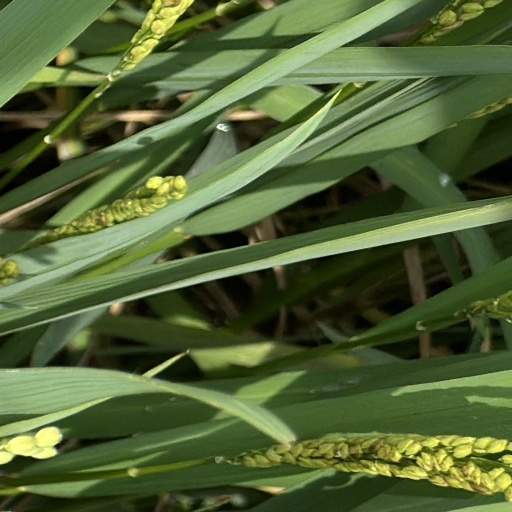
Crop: rice